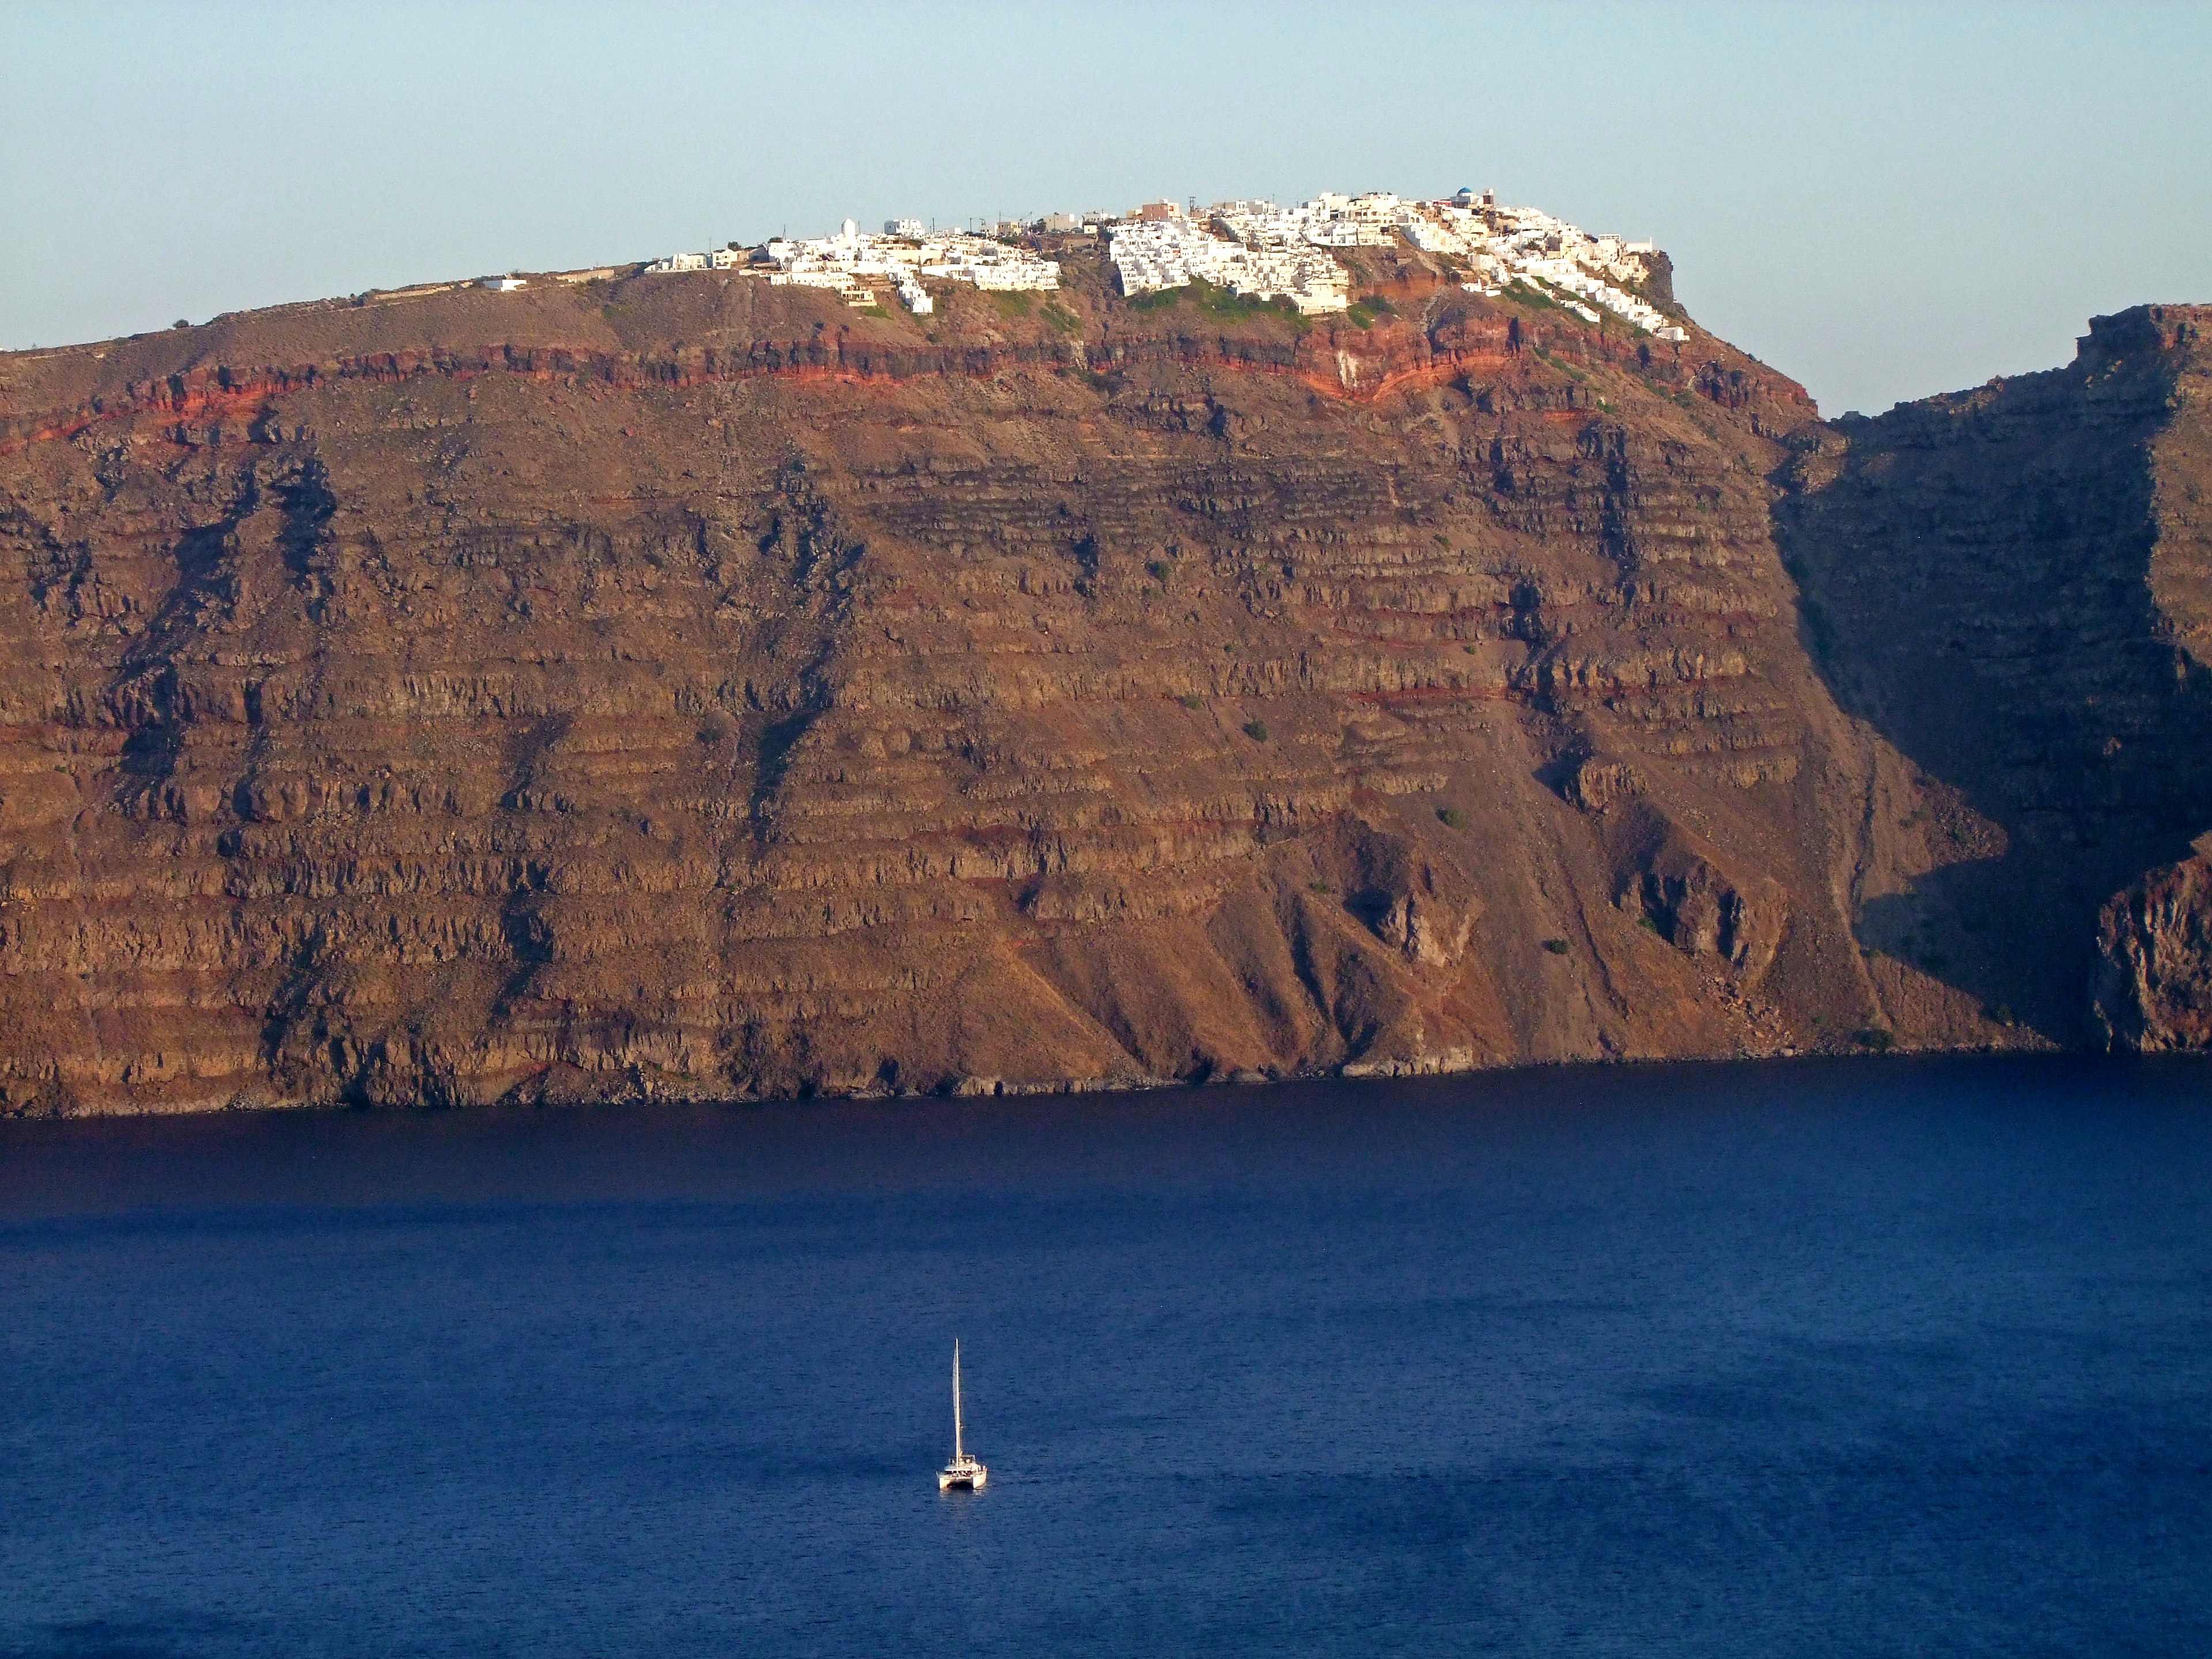
sea, coast, rock, ocean, lake, cliff, high, holiday, volcano, bay, tourism, terrain, santorini, geology, greece, cape, cyclades, landform, geographical feature, crater rim